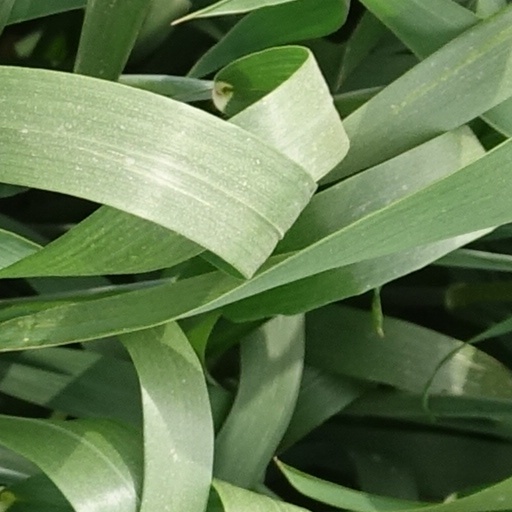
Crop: wheat